Dornier Do 28

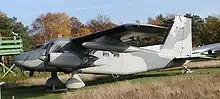
Dornier Do 28 D-2

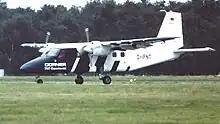
Do 28 TNT Experimental aircraft in 1980

A total of 121 Dornier Do 28D-2s were built between 1971 and 1974 at Oberpfaffenhofen for the "Bundeswehr" (German Federal Armed Forces) where they replaced aging Percival Pembrokes. They served until the introduction of the Dornier 228 in 1994, predominantly as a transportation and communications aircraft. 20 aircraft were transferred to the "Marineflieger", 10 served from 1978 in the maritime reconnaissance role, additional underwing fuel tanks were fitted for extended endurance (see photo).